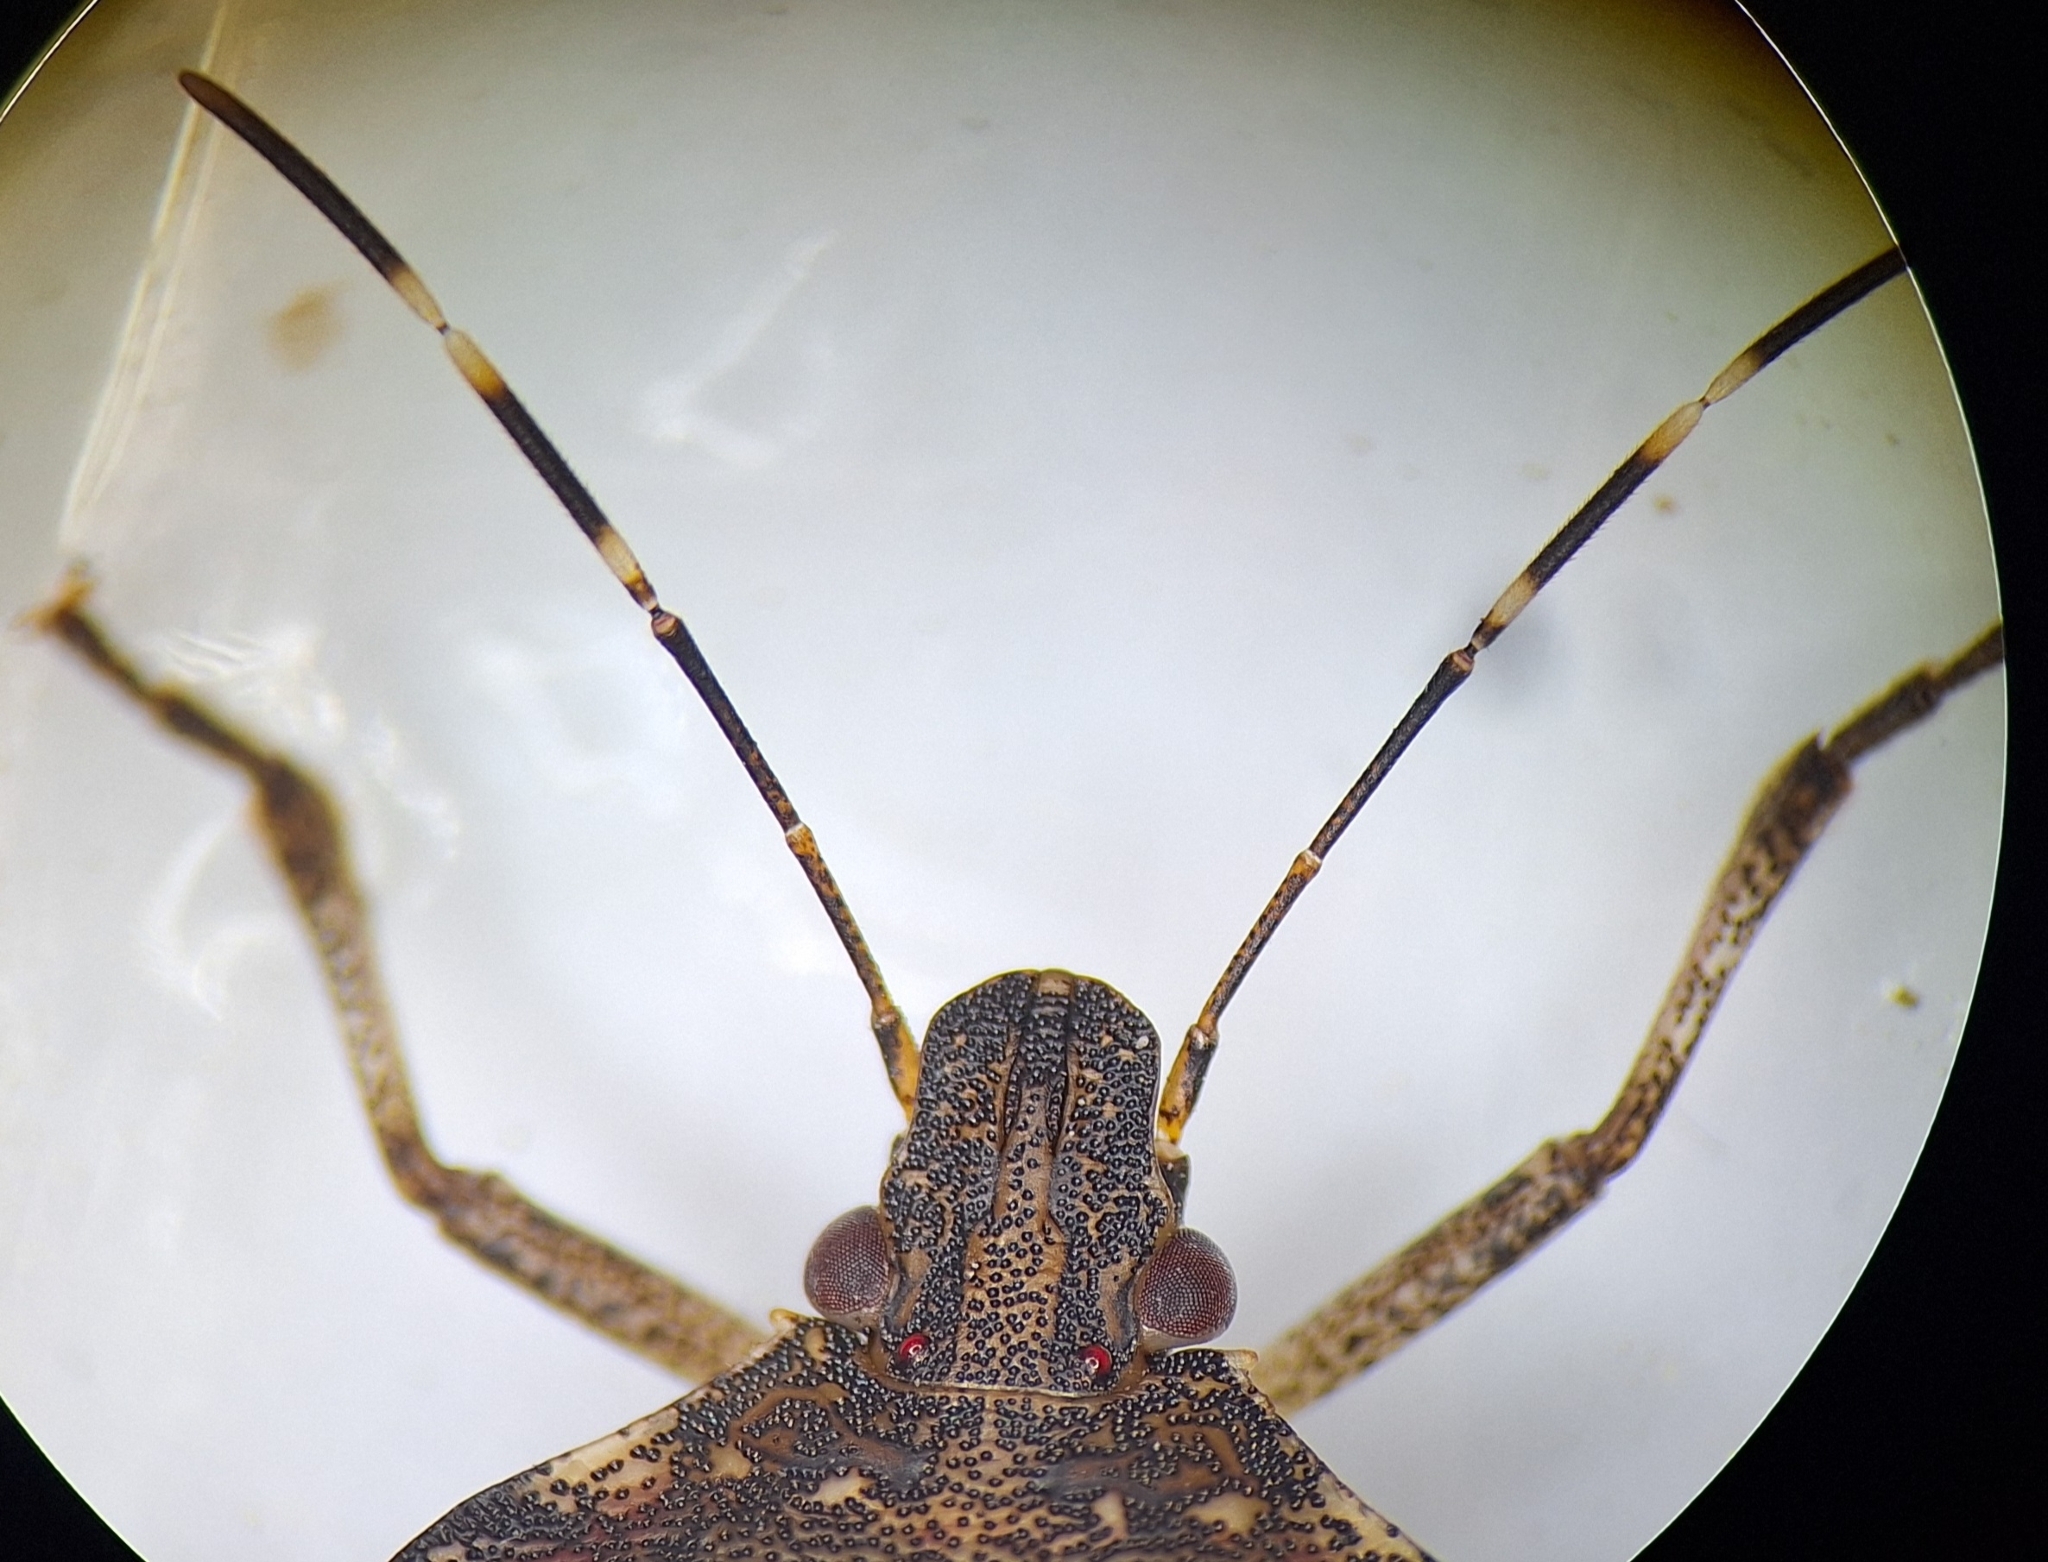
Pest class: stink_bug